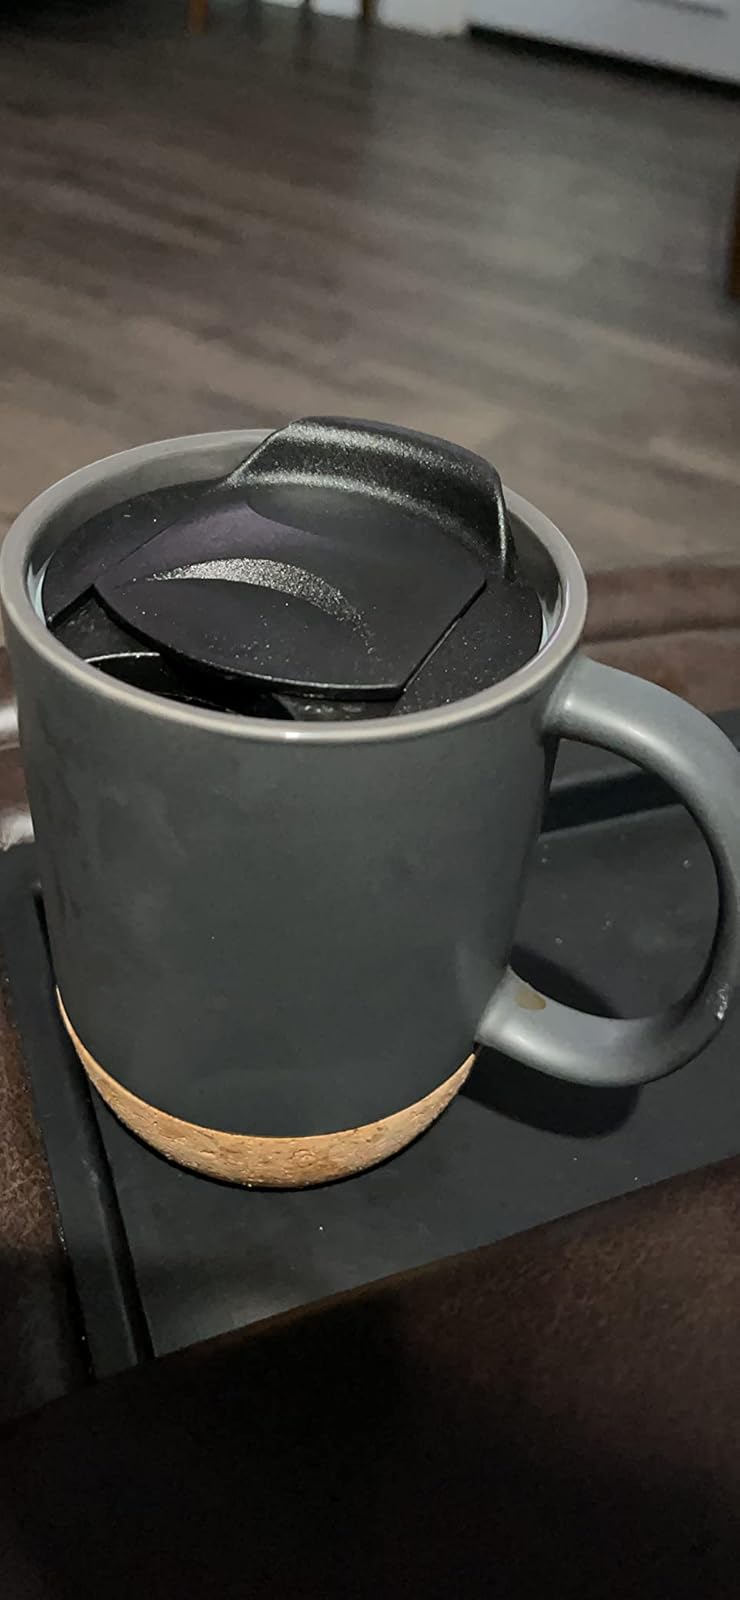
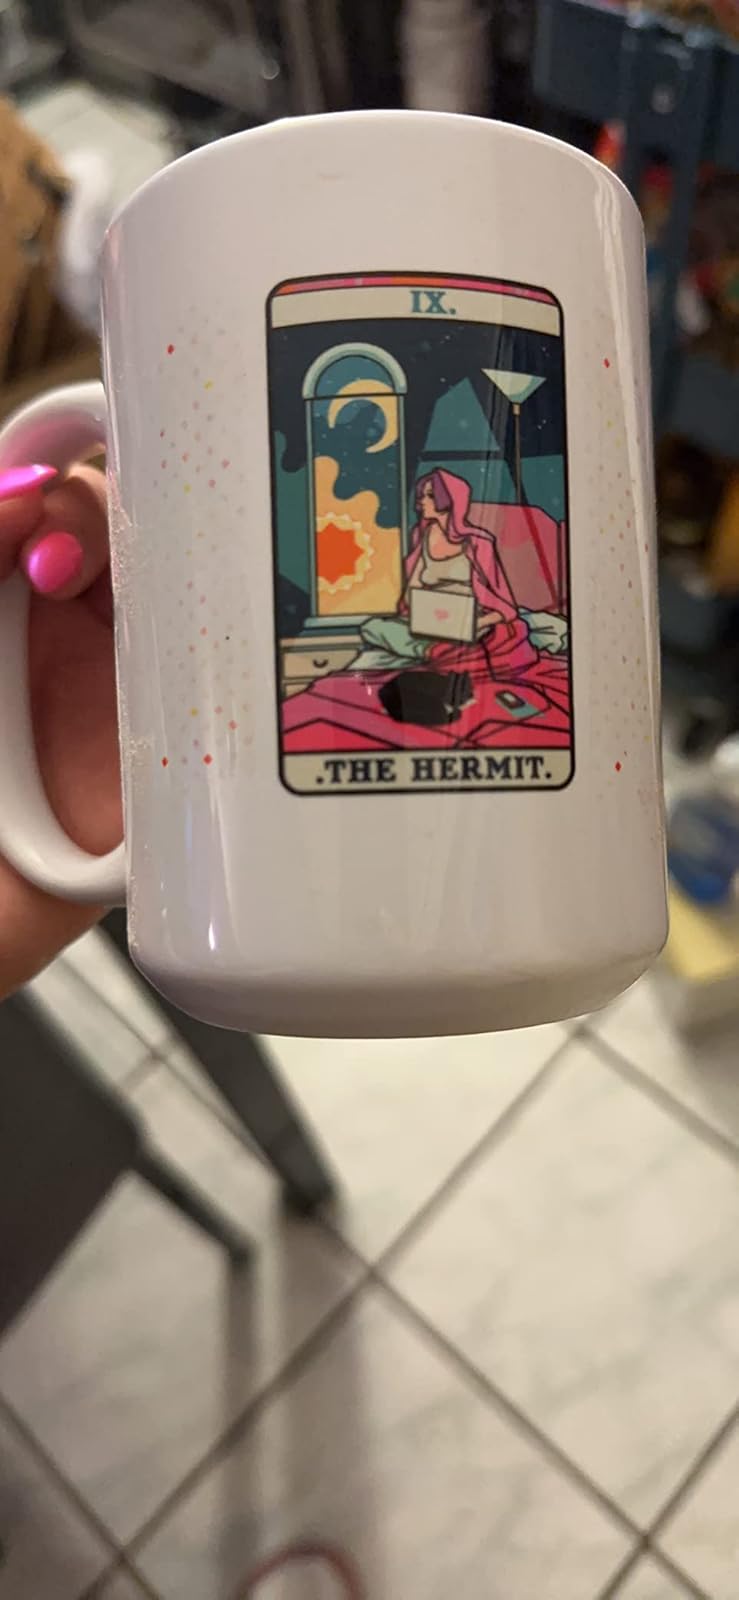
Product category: items_mug
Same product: no